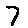
Label: 7